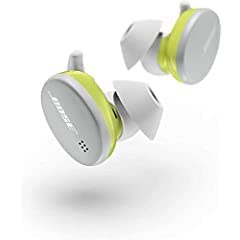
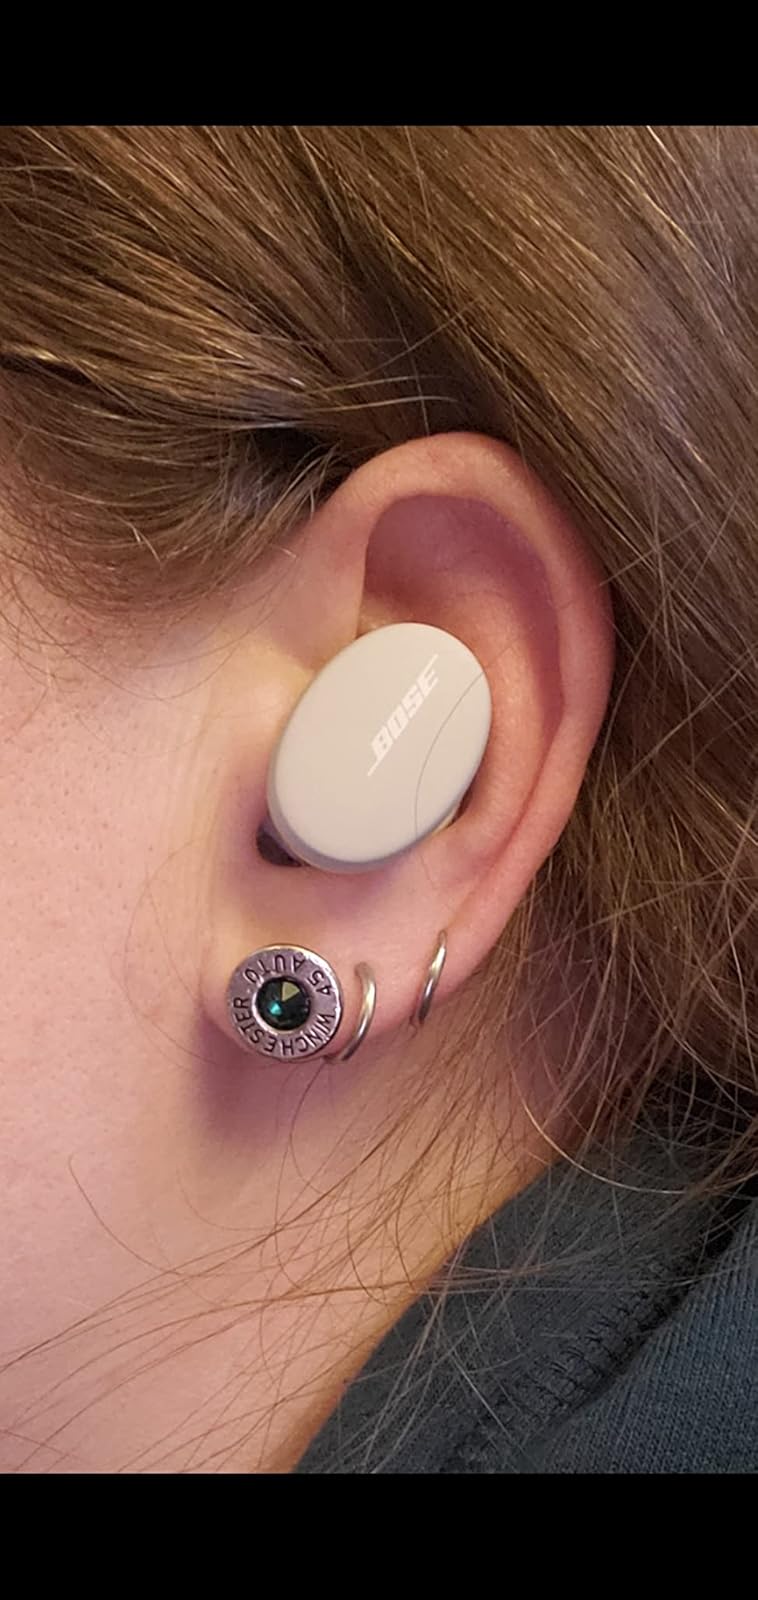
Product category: earbuds
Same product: yes